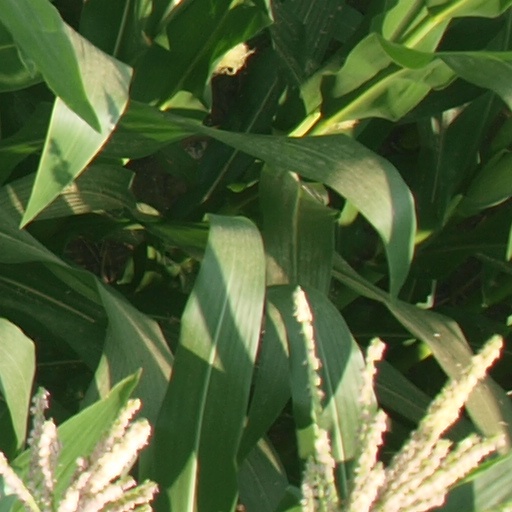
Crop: maize; corn